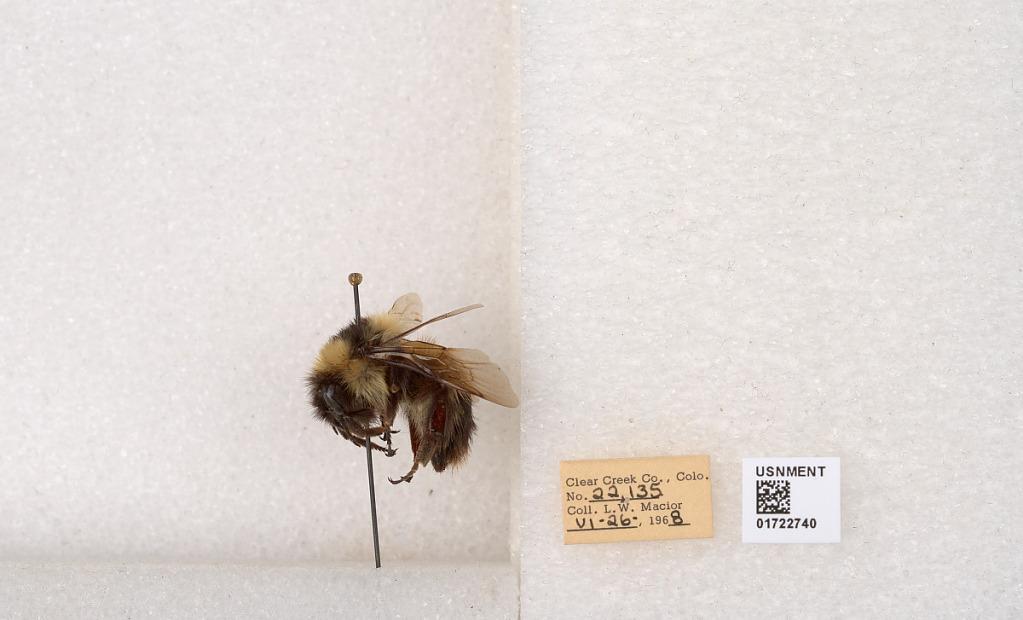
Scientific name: Bombus kirbyellus
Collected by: L. Macior
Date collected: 1968-6-26
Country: United States
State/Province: Colorado
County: Clear Creek
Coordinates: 39.6891, -105.644